Kent Brantly

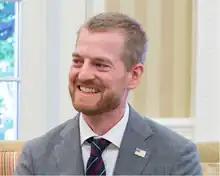
Brantly visiting the White House, September 16, 2014

Kent Brantly is an American doctor with the medical mission group Samaritan's Purse. While treating Ebola patients in Liberia, he contracted the virus. He became the first American to return to the United States to be treated for the disease.